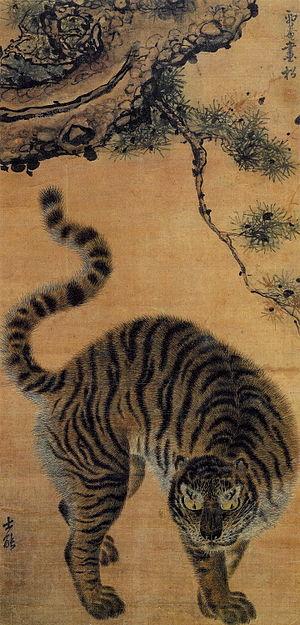
La peinture, en Corée, une forme de l'art coréen particulièrement remarquable, se manifeste sous les formes les plus diverses, depuis les antiques peintures murales, préservées dans les tombes du royaume de Koguryo, les bannières bouddhiques aux couleurs intenses, les peintures de lettrés à l'encre, les paravents décoratifs, jusqu'à la peinture telle qu'elle est pratiquée dans l'art contemporain. La peinture moderne coréenne intègre, par ailleurs, les œuvres des artistes coréens, sur tout le territoire de la Corée, Corée du Nord et Corée du Sud et au sein de la diaspora coréenne dispersée dans le monde.
Kim Hong-do, connu aussi sous le nom de Danwon, est un peintre coréen de la fin de la période de Joseon.